L'incoronazione di Poppea

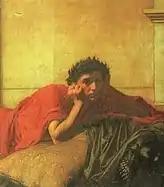
Nerone pondering his misdeeds (Detail of 1878 painting by J. W. Waterhouse)

In his garden, Seneca learns from the god Mercurio that he is soon to die. The order duly arrives from Nerone, and Seneca instructs his friends to prepare a suicide bath. His followers try to persuade him to remain alive, but he rejects their pleading. "The warm current of my guiltless blood shall carpet with royal purple my road to death." At the palace Ottavia's page flirts with a lady-in-waiting, while Nerone and the poet Lucano celebrate the death of Seneca in a drunken, cavorting song contest, and compose love songs in honour of Poppea. Elsewhere in the palace, Ottone, in a long soliloquy, ponders how he could have thought to kill Poppea with whom he remains hopelessly in love. He is interrupted by a summons from Ottavia, who to his dismay orders him to kill Poppea. Threatening to denounce him to Nerone unless he complies, she suggests that he disguise himself as a woman to commit the deed. Ottone agrees to do as she bids, privately calling on the gods to relieve him of his life. He then persuades Drusilla to lend him her clothes.